Vancouver International Airport

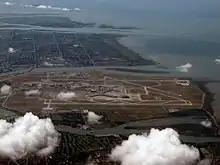
Aerial shot showing Georgia Strait near the airport

Pier E is the US border preclearance area and consists of 25 gates: E71 to E88 and E90 to E96. Gates E71 to E78 are swing gates which can be used switched to international departures (as gates D71 to D78) as needed. Gate E84 is a bus gate for remote stands. Gates E90-E96 are located in a smaller satellite building connected via a ground-level walkway. Gate E95 accesses ground-loading stands 95A and 95B.